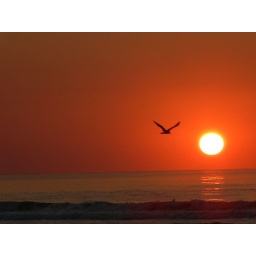
bird in the sky during sunrise at the beach